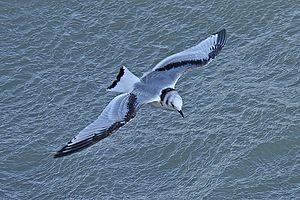
La Mouette tridactyle est une espèce d'oiseau de mer de la famille des laridés. Contrairement à la plupart des mouettes et goélands, il s'agit d'une espèce réellement pélagique qui ne s'approche du littoral que pour la reproduction. Celle-ci se déroule généralement au flanc de falaises verticales surplombant directement la mer. Elle ne vit que dans l'hémisphère nord, tant dans le Pacifique que dans l'Atlantique. Avec une population mondiale évaluée à plusieurs millions de couples, il s'agit d'un des oiseaux de mer les plus abondants de l'hémisphère nord.